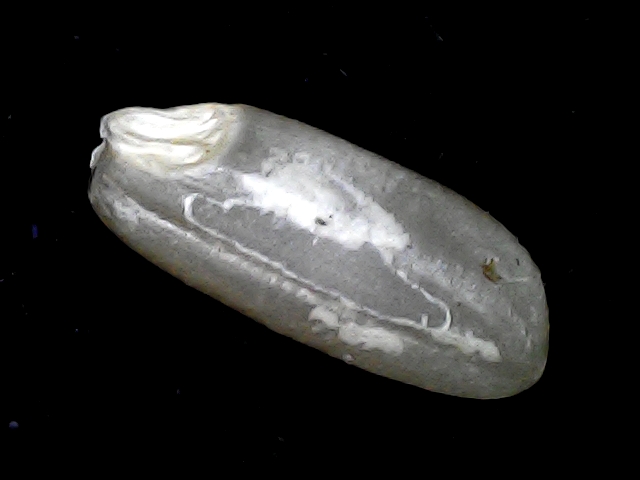
Rice variety: BD91